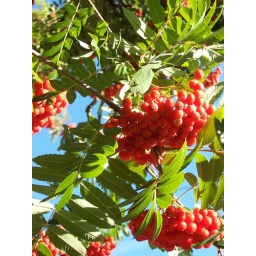
from a distance the large clumps of berries appeared to be oranges or apples in the tree.